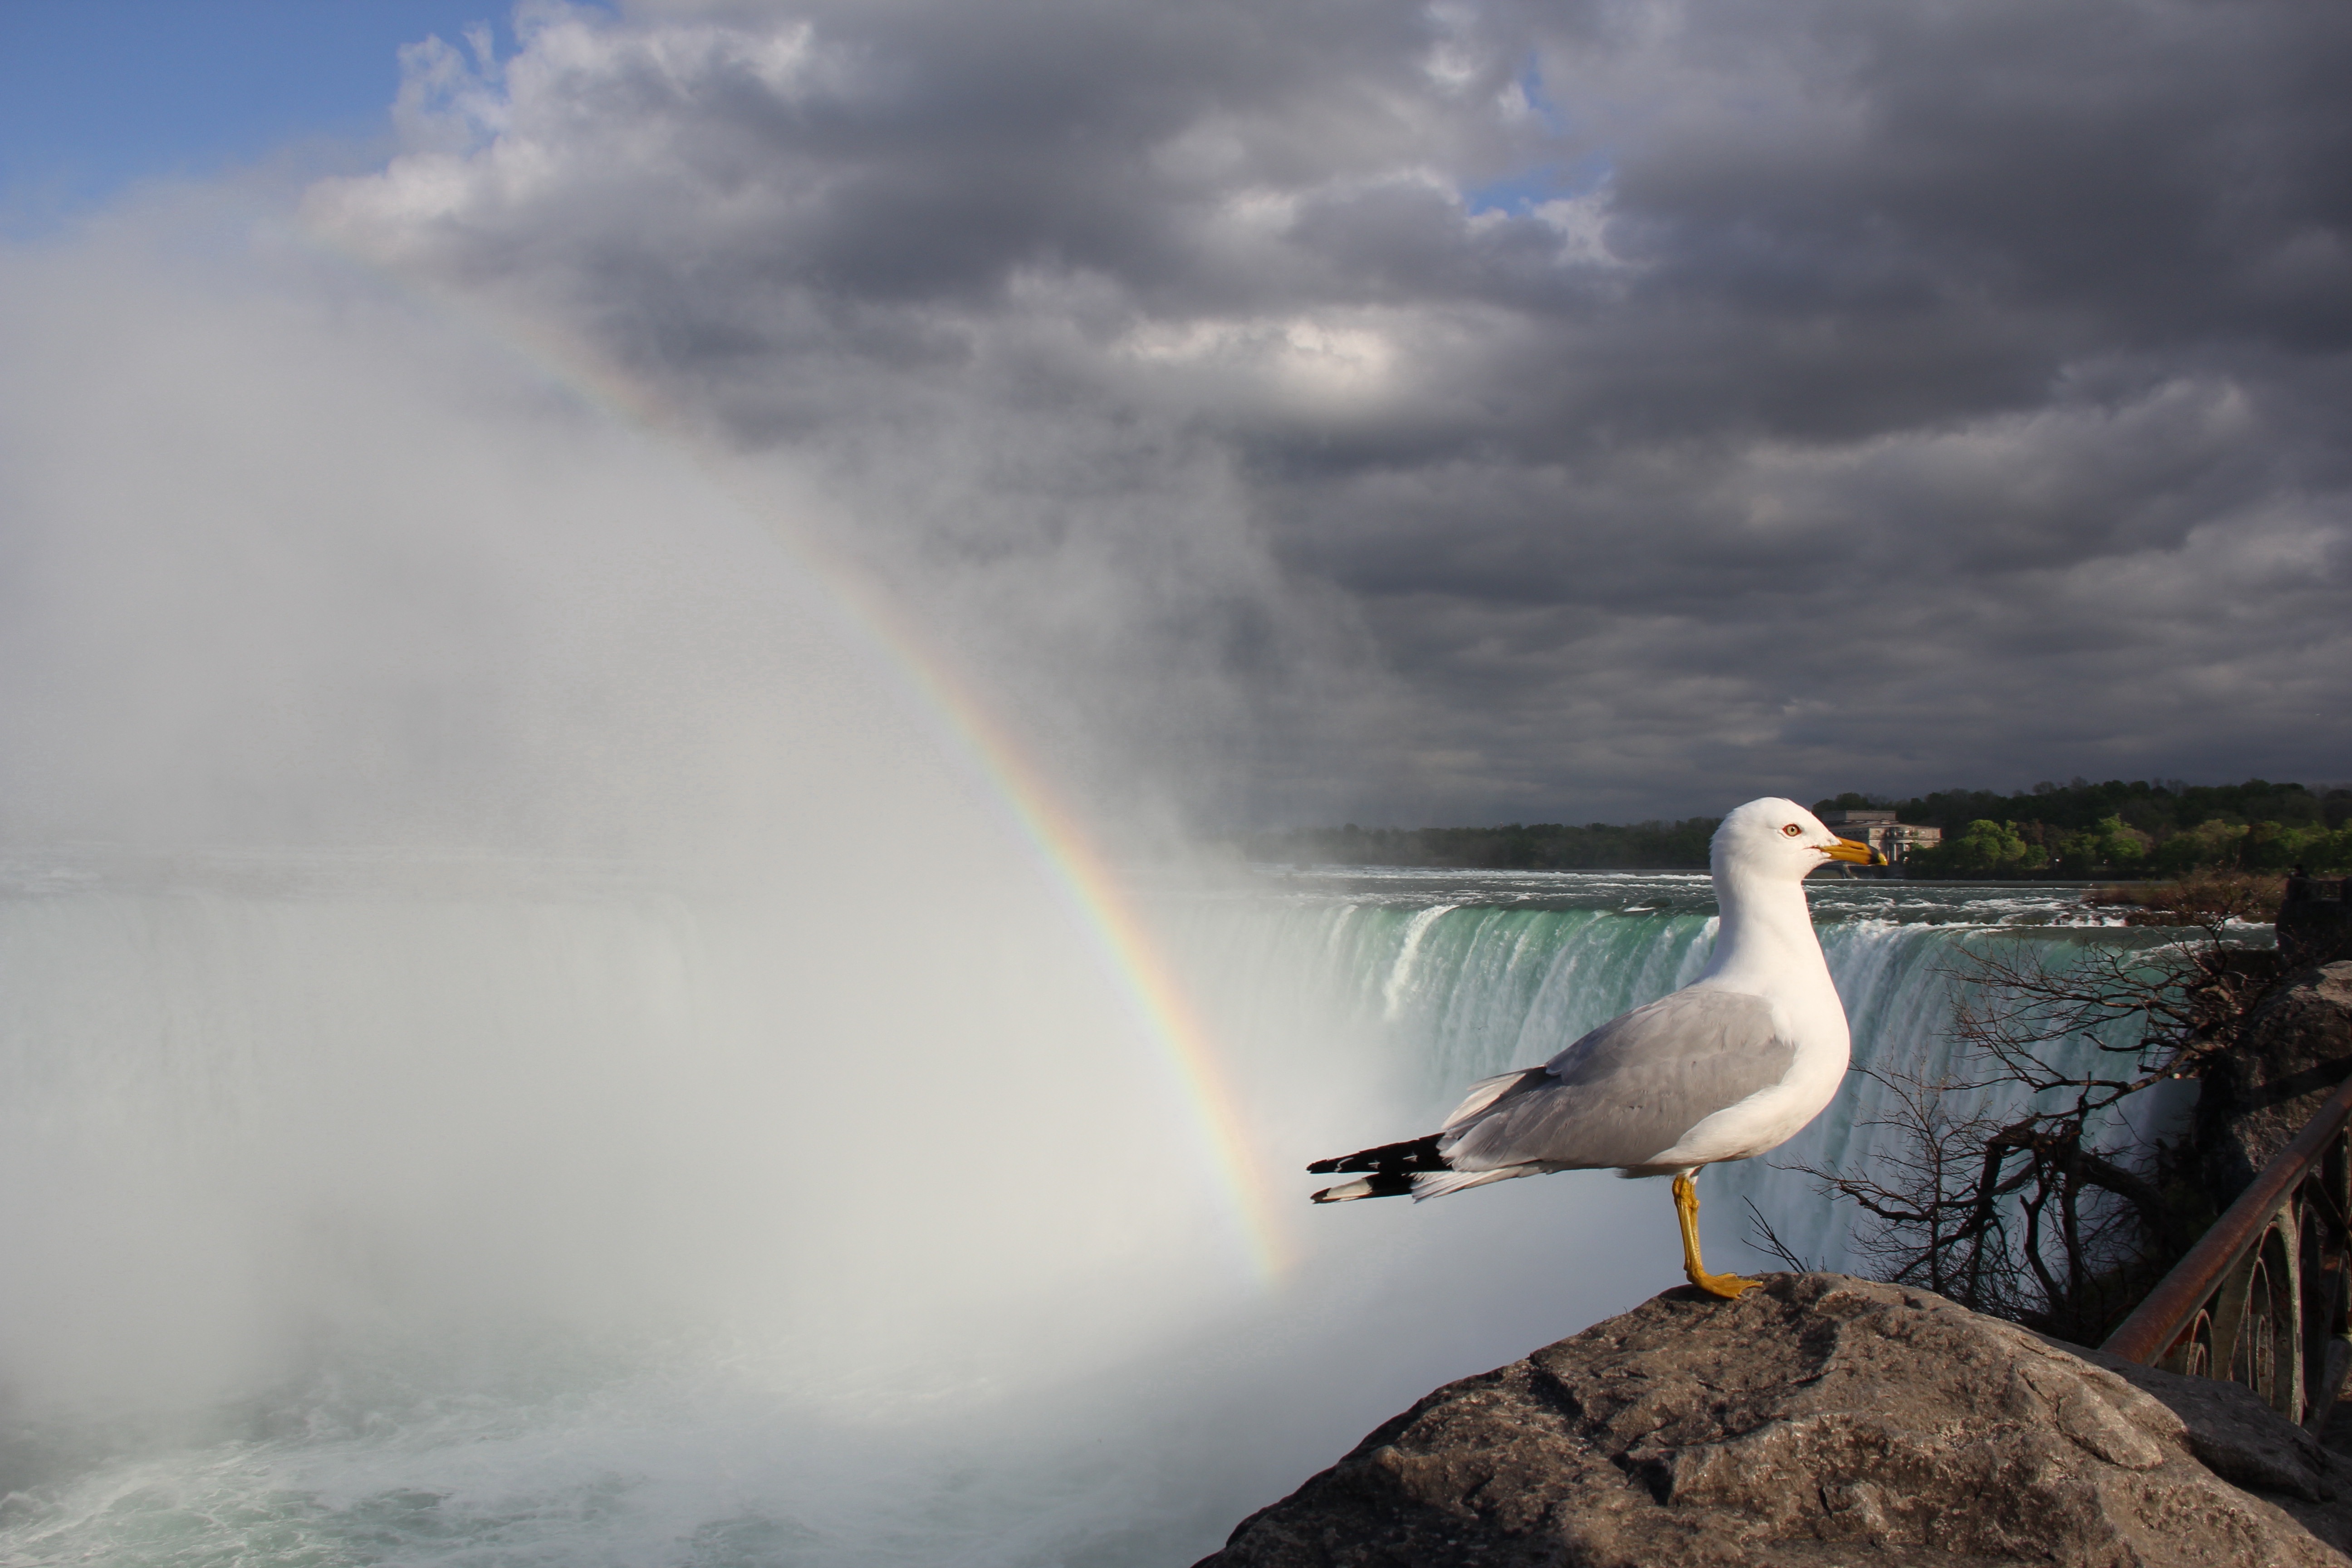
sea, nature, waterfall, bird, cloud, morning, wave, seabird, seagull, flight, rainbow, niagara, meteorological phenomenon, atmospheric phenomenon, atmosphere of earth